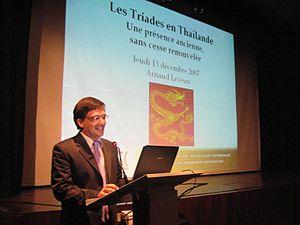
Conference in Bangkok
Arnaud Leveau né en 1972 à Conflans Ste Honorine est un spécialiste de la géopolitique et des relations internationales en Asie.